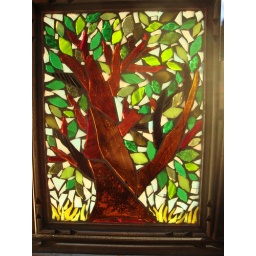
my tree window in the sunlight